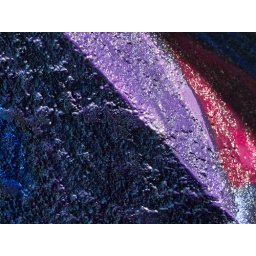
a stucco column in blue purple and red